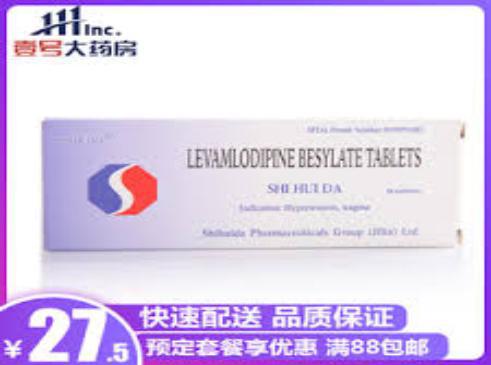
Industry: Medical